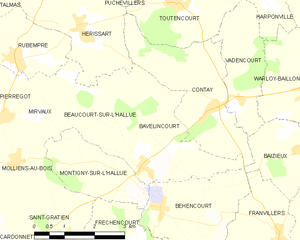
Carte des communes françaises Bavelincourt